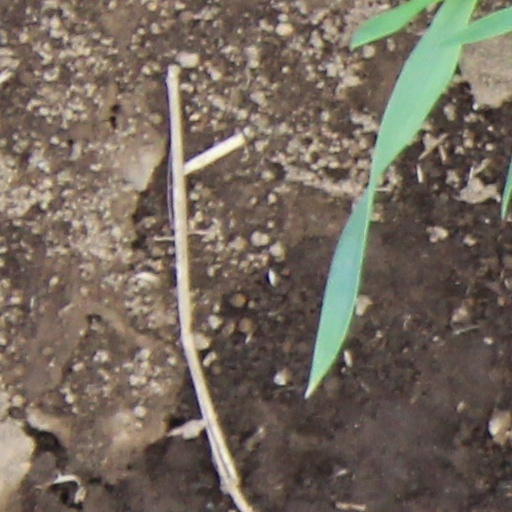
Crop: wheat